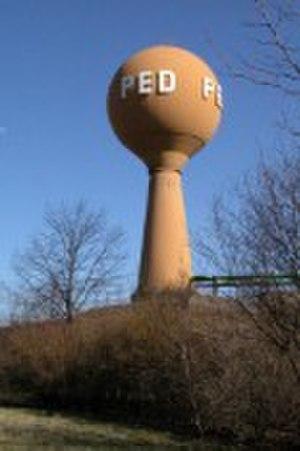
Château d'eau sur le P.E.D.
Le tripoint Belgique-France-Luxembourg est un tripoint délimitant les frontières entre la Belgique, la France et le Grand-duché de Luxembourg.
Pétange est une localité luxembourgeoise et le chef-lieu de la commune portant le même nom située dans le canton d'Esch-sur-Alzette.
L’agglomération transfrontalière du pôle européen de développement est une agglomération urbaine transfrontalière de communes situées autour du tripoint Belgique-France-Luxembourg, dans la province de Luxembourg, le département de Meurthe-et-Moselle et le Canton d'Esch-sur-Alzette.
Le pôle européen de développement est un espace économique, industriel et commercial inter-frontalier situé autour des « 3 frontières » entre la Belgique, la France et le Grand-Duché de Luxembourg, où des partenariats et des objectifs communs ont été mis en œuvre entre les différentes autorités afin d'attirer des investisseurs et de nouveaux projets dans le but de redresser l'économie de ce bassin industriel après la crise de la sidérurgie dans le bassin lorrain, qui fut une catastrophe économique et sociale dans cette région.